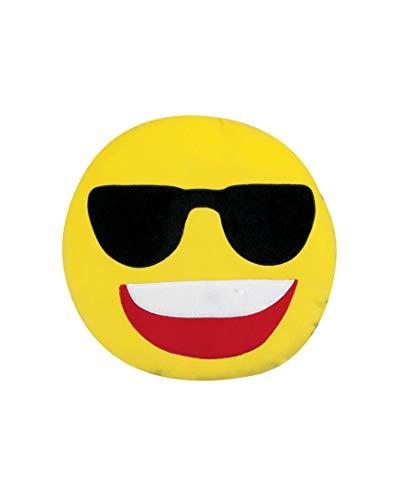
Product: Unbranded Emoji, Cool Dude, 3-Piece Comforter Set Twin, Featuring Soft Brushed Fabric for Added Softness, Novelty Pattern, All Season, Boys Beds, Navy
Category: Home & Kitchen | Bedding | Kids' Bedding | Comforters & Sets | Comforter Sets
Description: The Emoji , Cool Dude, 3-piece Comforter Set, features a very soft, round plush pillow of a cool dude with.
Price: $50.22
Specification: ProductDimensions:88x66x6inches|ItemWeight:3.85pounds|ShippingWeight:5.75pounds(Viewshippingratesandpolicies)|Manufacturer:MytexLLX|ASIN:B07QZFQKMK|Itemmodelnumber:MINICOOLDUDE-TW